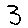
Label: 3